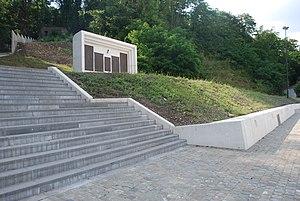
Vue du quartier de Fragnée-Guillemins à Liège.
La rue Panaye est une rue ancienne située dans le quartier de Cointe à Liège en Belgique. Elle est principalement constituée d'escaliers.